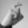
ASL letter: X